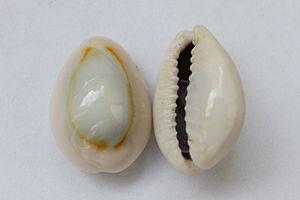
La porcelaine à anneau d'or est une espèce de mollusques gastéropodes appartenant à la famille des Cypraeidae.